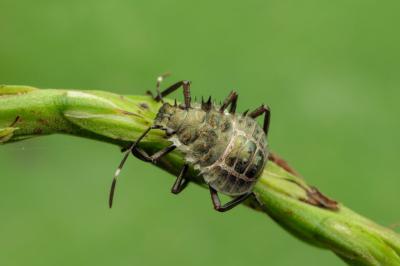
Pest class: stink_bug